Orestias (fish)

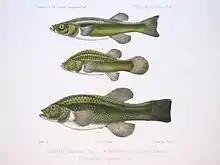
Three "Orestias" species showing some of the variations in shape in this genus

There are currently 45 recognized species in this genus, divided depending on their relationships into four species complexes. The genus is estimated to be 5 million years old, with a significant diversification occurring within the last one million years. Lüssen (2003) researched the phylogeny of several species including mtDNA sequence data; because hybridization is known to occur (Villwock 1964, Parenti 1984), mtDNA data cannot be relied upon on its own to resolve the evolution of this genus. For example, "O. agassizii" and "O. luteus" reach a similar maximum standard length of , but otherwise they are quite different. Despite this, hybrids between them are known.